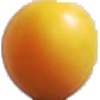
Label: cherry_wax_yellow